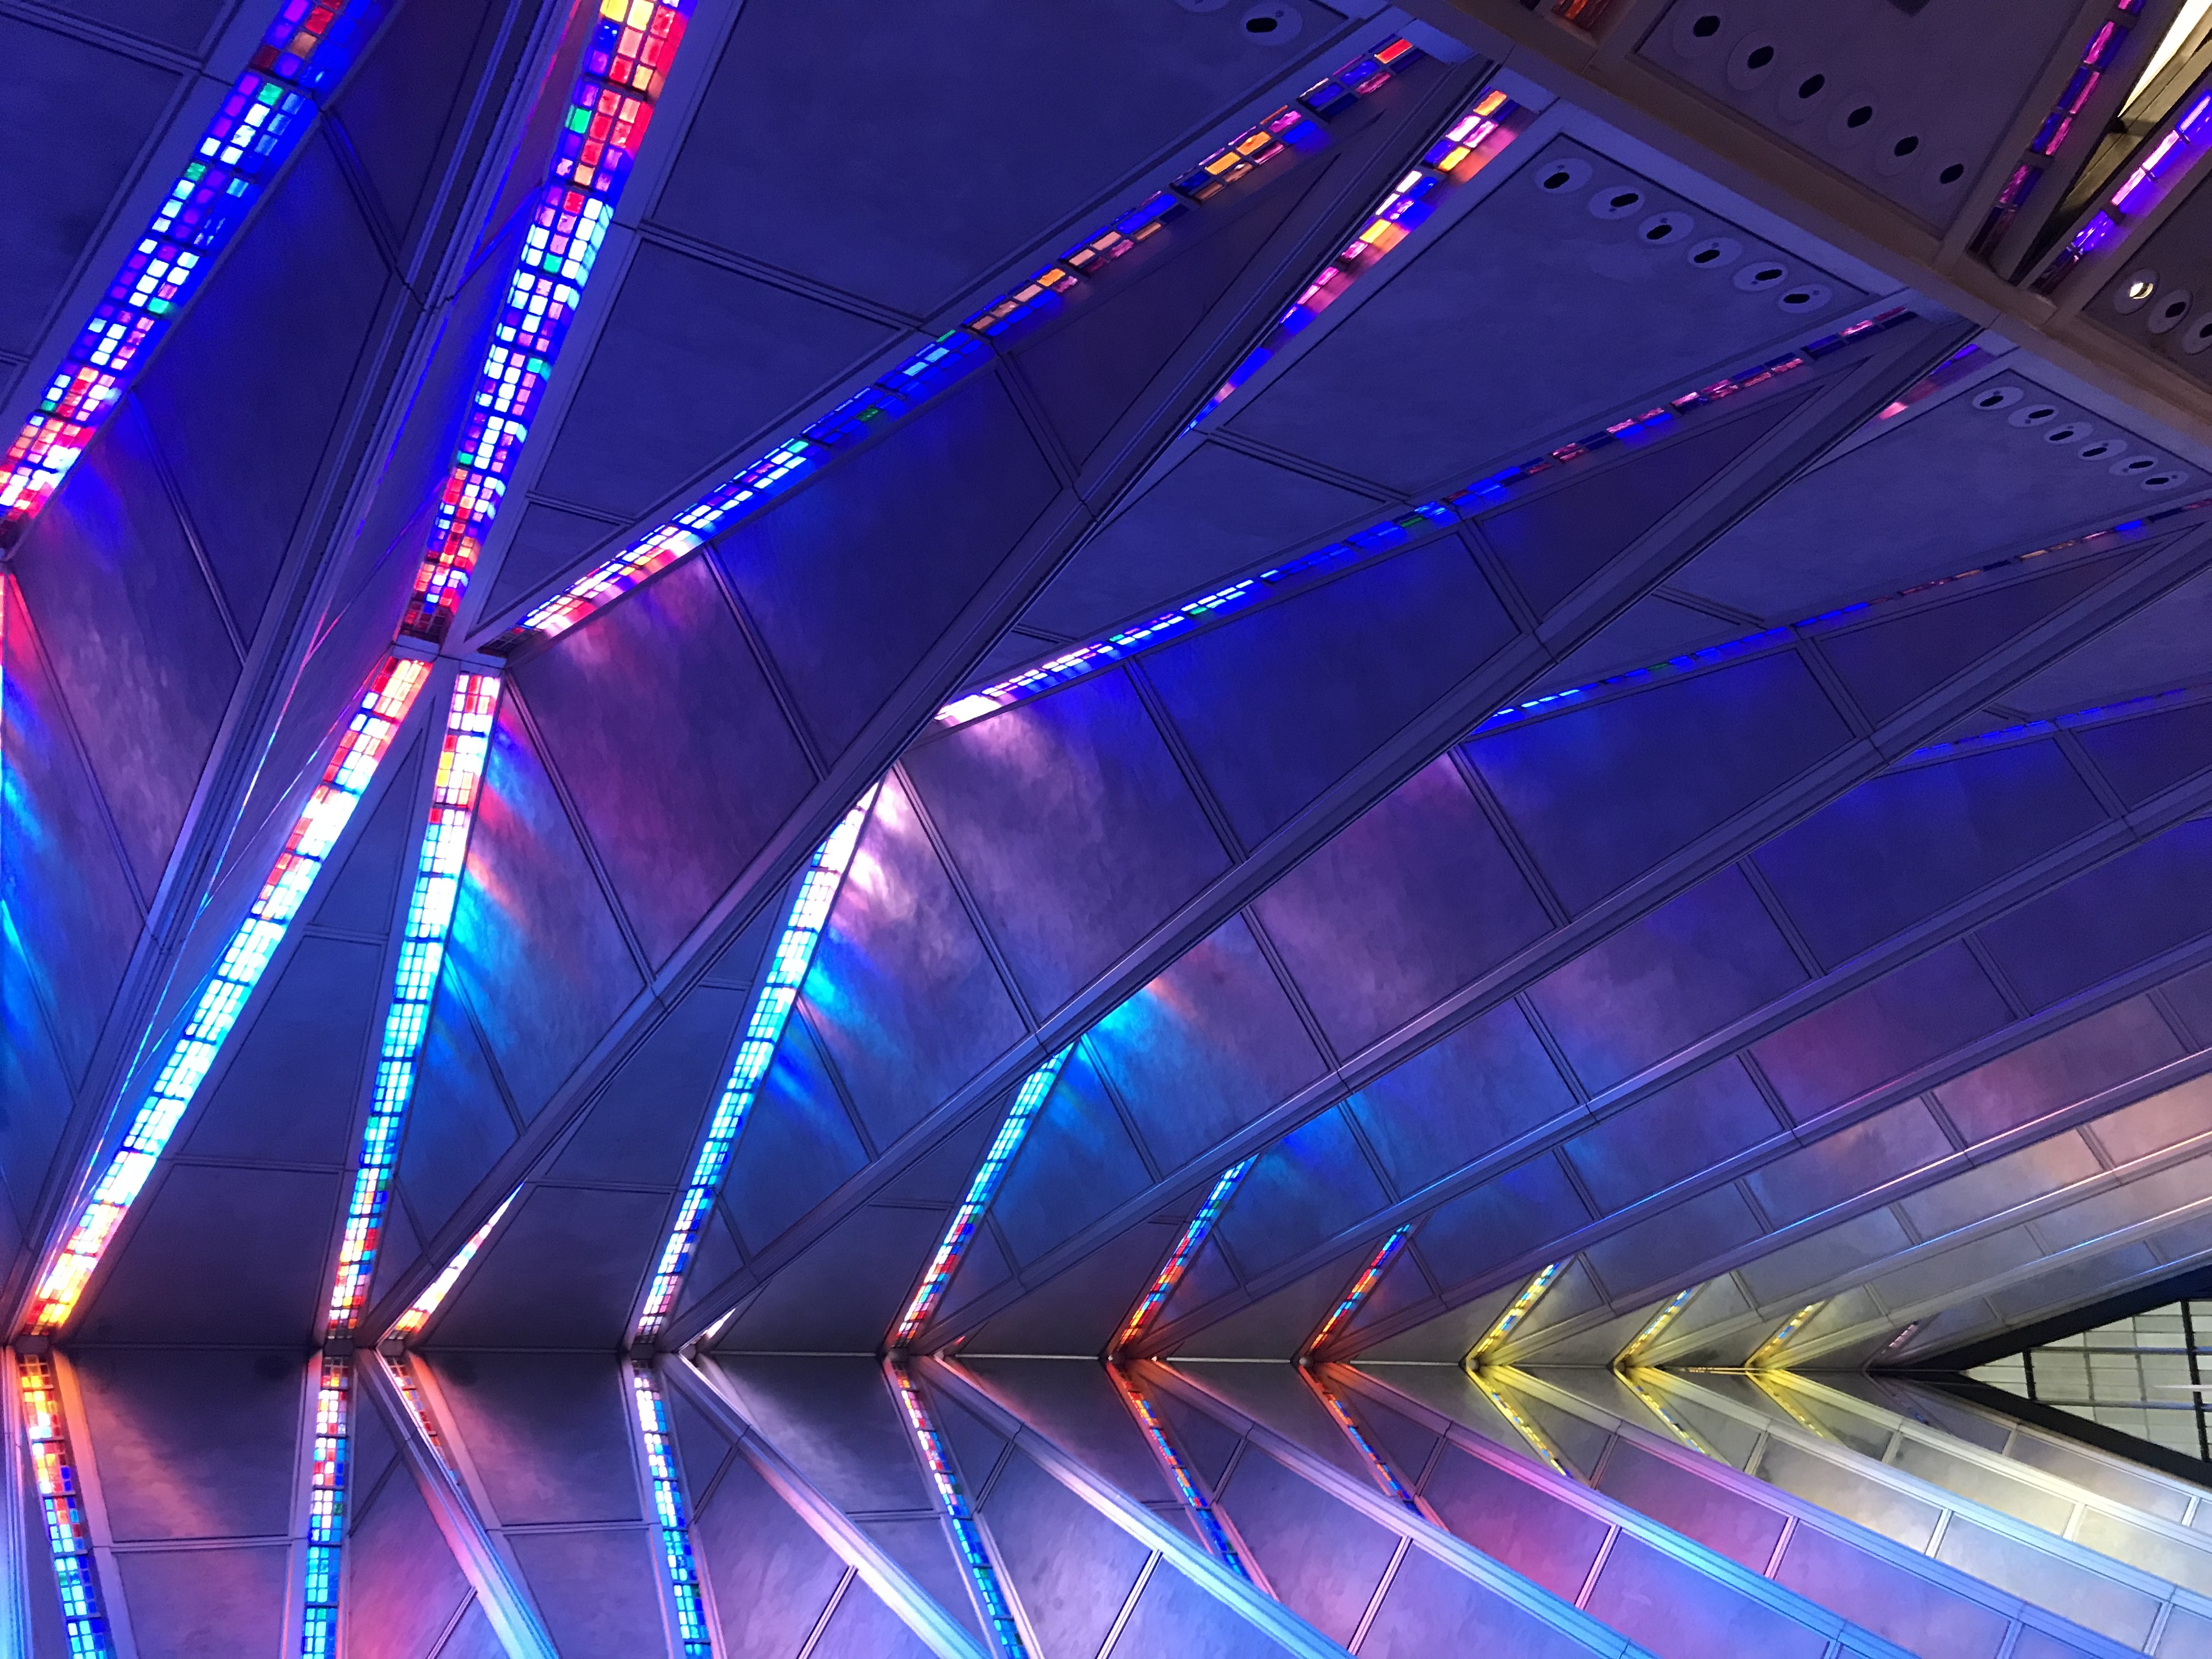
light, blue, purple, structure, architecture, lighting, tourist attraction, line, night, metropolis, symmetry, computer wallpaper